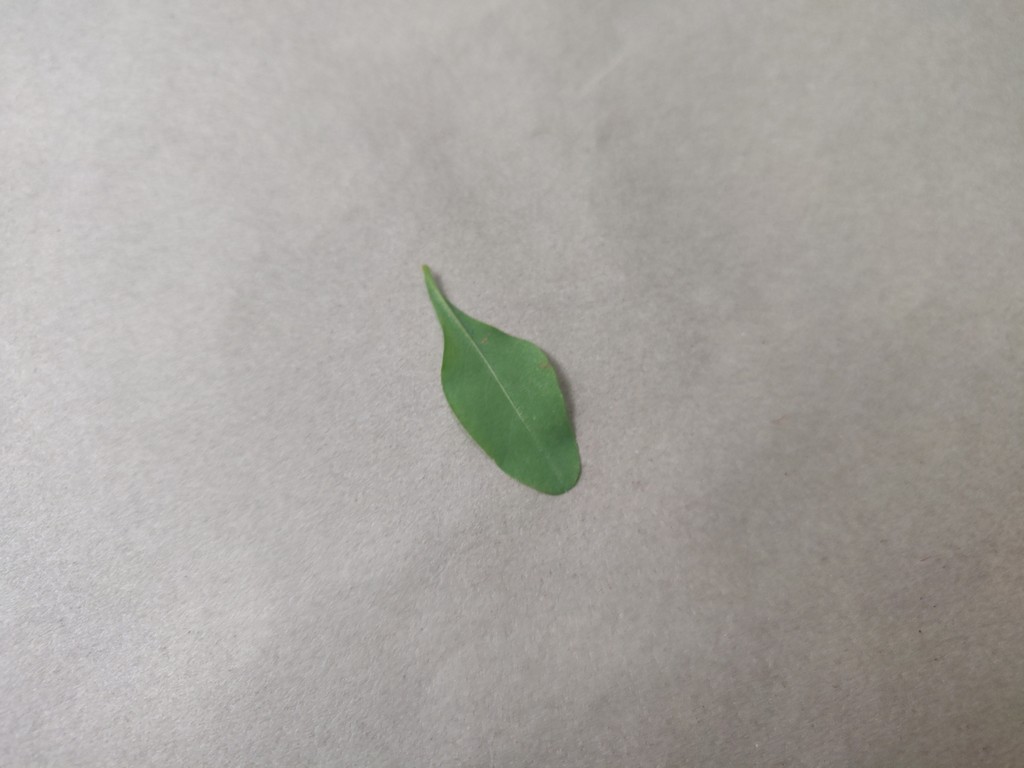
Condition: Healthy
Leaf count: single
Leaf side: back